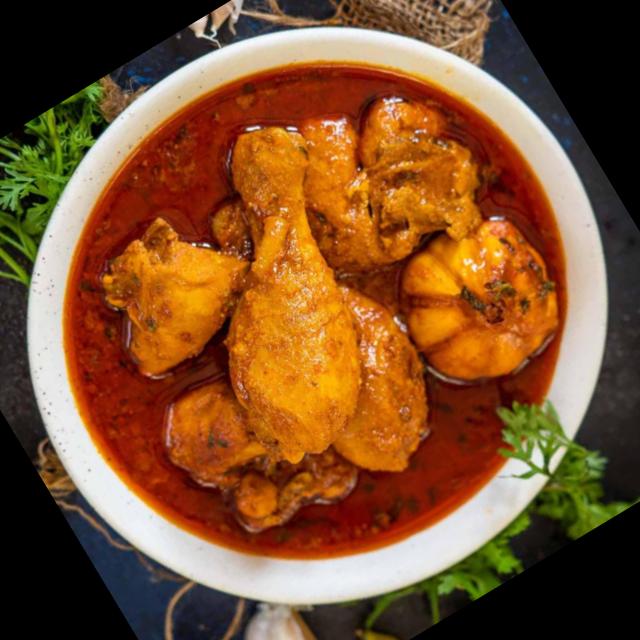
Dish: chicken_curry